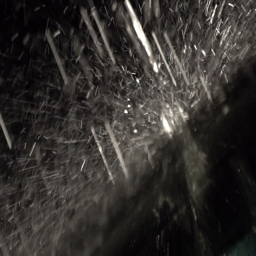
water drops running at car window in the rain .